Piusa Ancient Valley Holiday Complex

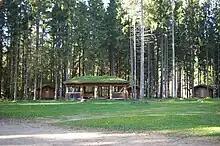
Piusa Ancient Valley Holiday Complex

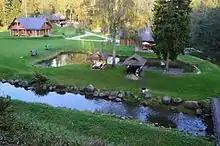

Piusa Ancient Valley Holiday Complex is a tourism farm in Setomaa Parish, Võru County in Piusa River ancient valley in southeastern Estonia.